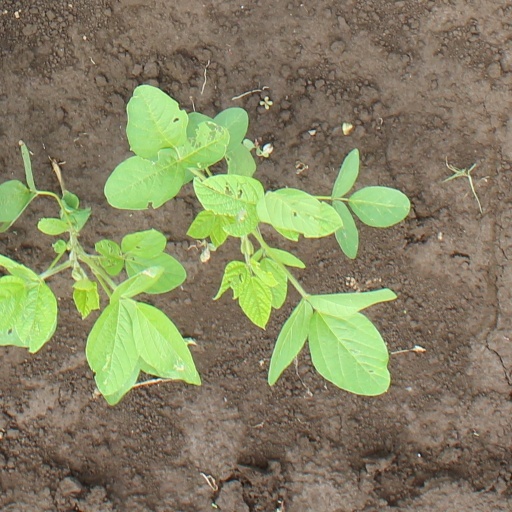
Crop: soybean